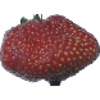
Label: Strawberry Wedge 1